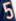
Number: 5